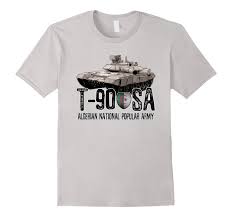
Label: T-90